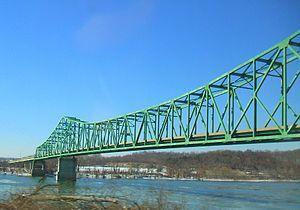
Cet article a pour vocation de présenter une liste de ponts remarquables aux États-Unis, soit par leurs caractéristiques dimensionnelles, soit par leur intérêt architectural ou historique.